Adi Shankaracharya (film)

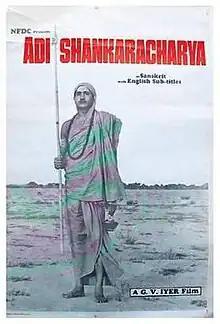
Poster

Adi Shankaracharya is a 1983 Indian film in Sanskrit language directed by G. V. Iyer. The film depicts the life and times of the Hindu philosopher, Adi Shankaracharya, who consolidated the doctrine of Advaita Vedanta (nondualism) in Hindu philosophy. This movie is a prime example of experimental movie era of Kannada film industry. It was the first film in India to be made in Sanskrit. At the 31st National Film Awards, it won four awards, including Best Film, Best Screenplay, Best Cinematography and Best Audiography.